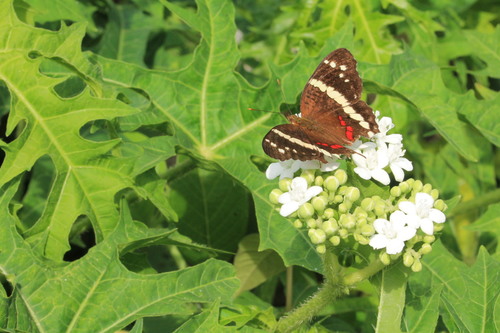
Scientific name: Anartia fatima
Common name: Banded peacock
Family: Nymphalidae
Order: Lepidoptera
Pollinator type: Primary pollinator
Habitat: Open areas and gardens
Geographic range: South America
Conservation status: Least Concern